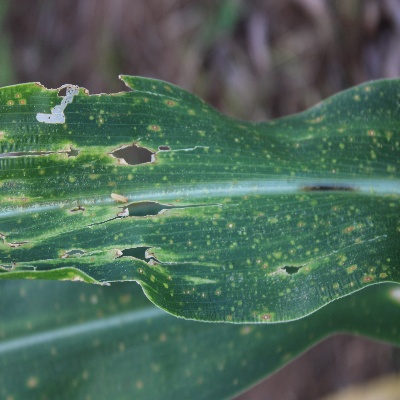
Crop: Maize
Condition: leaf spot